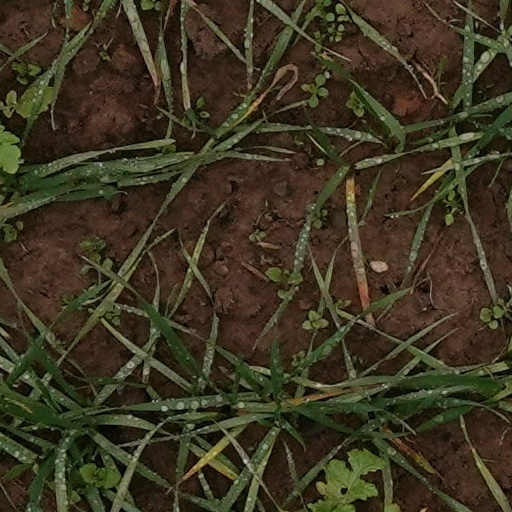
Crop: wheat